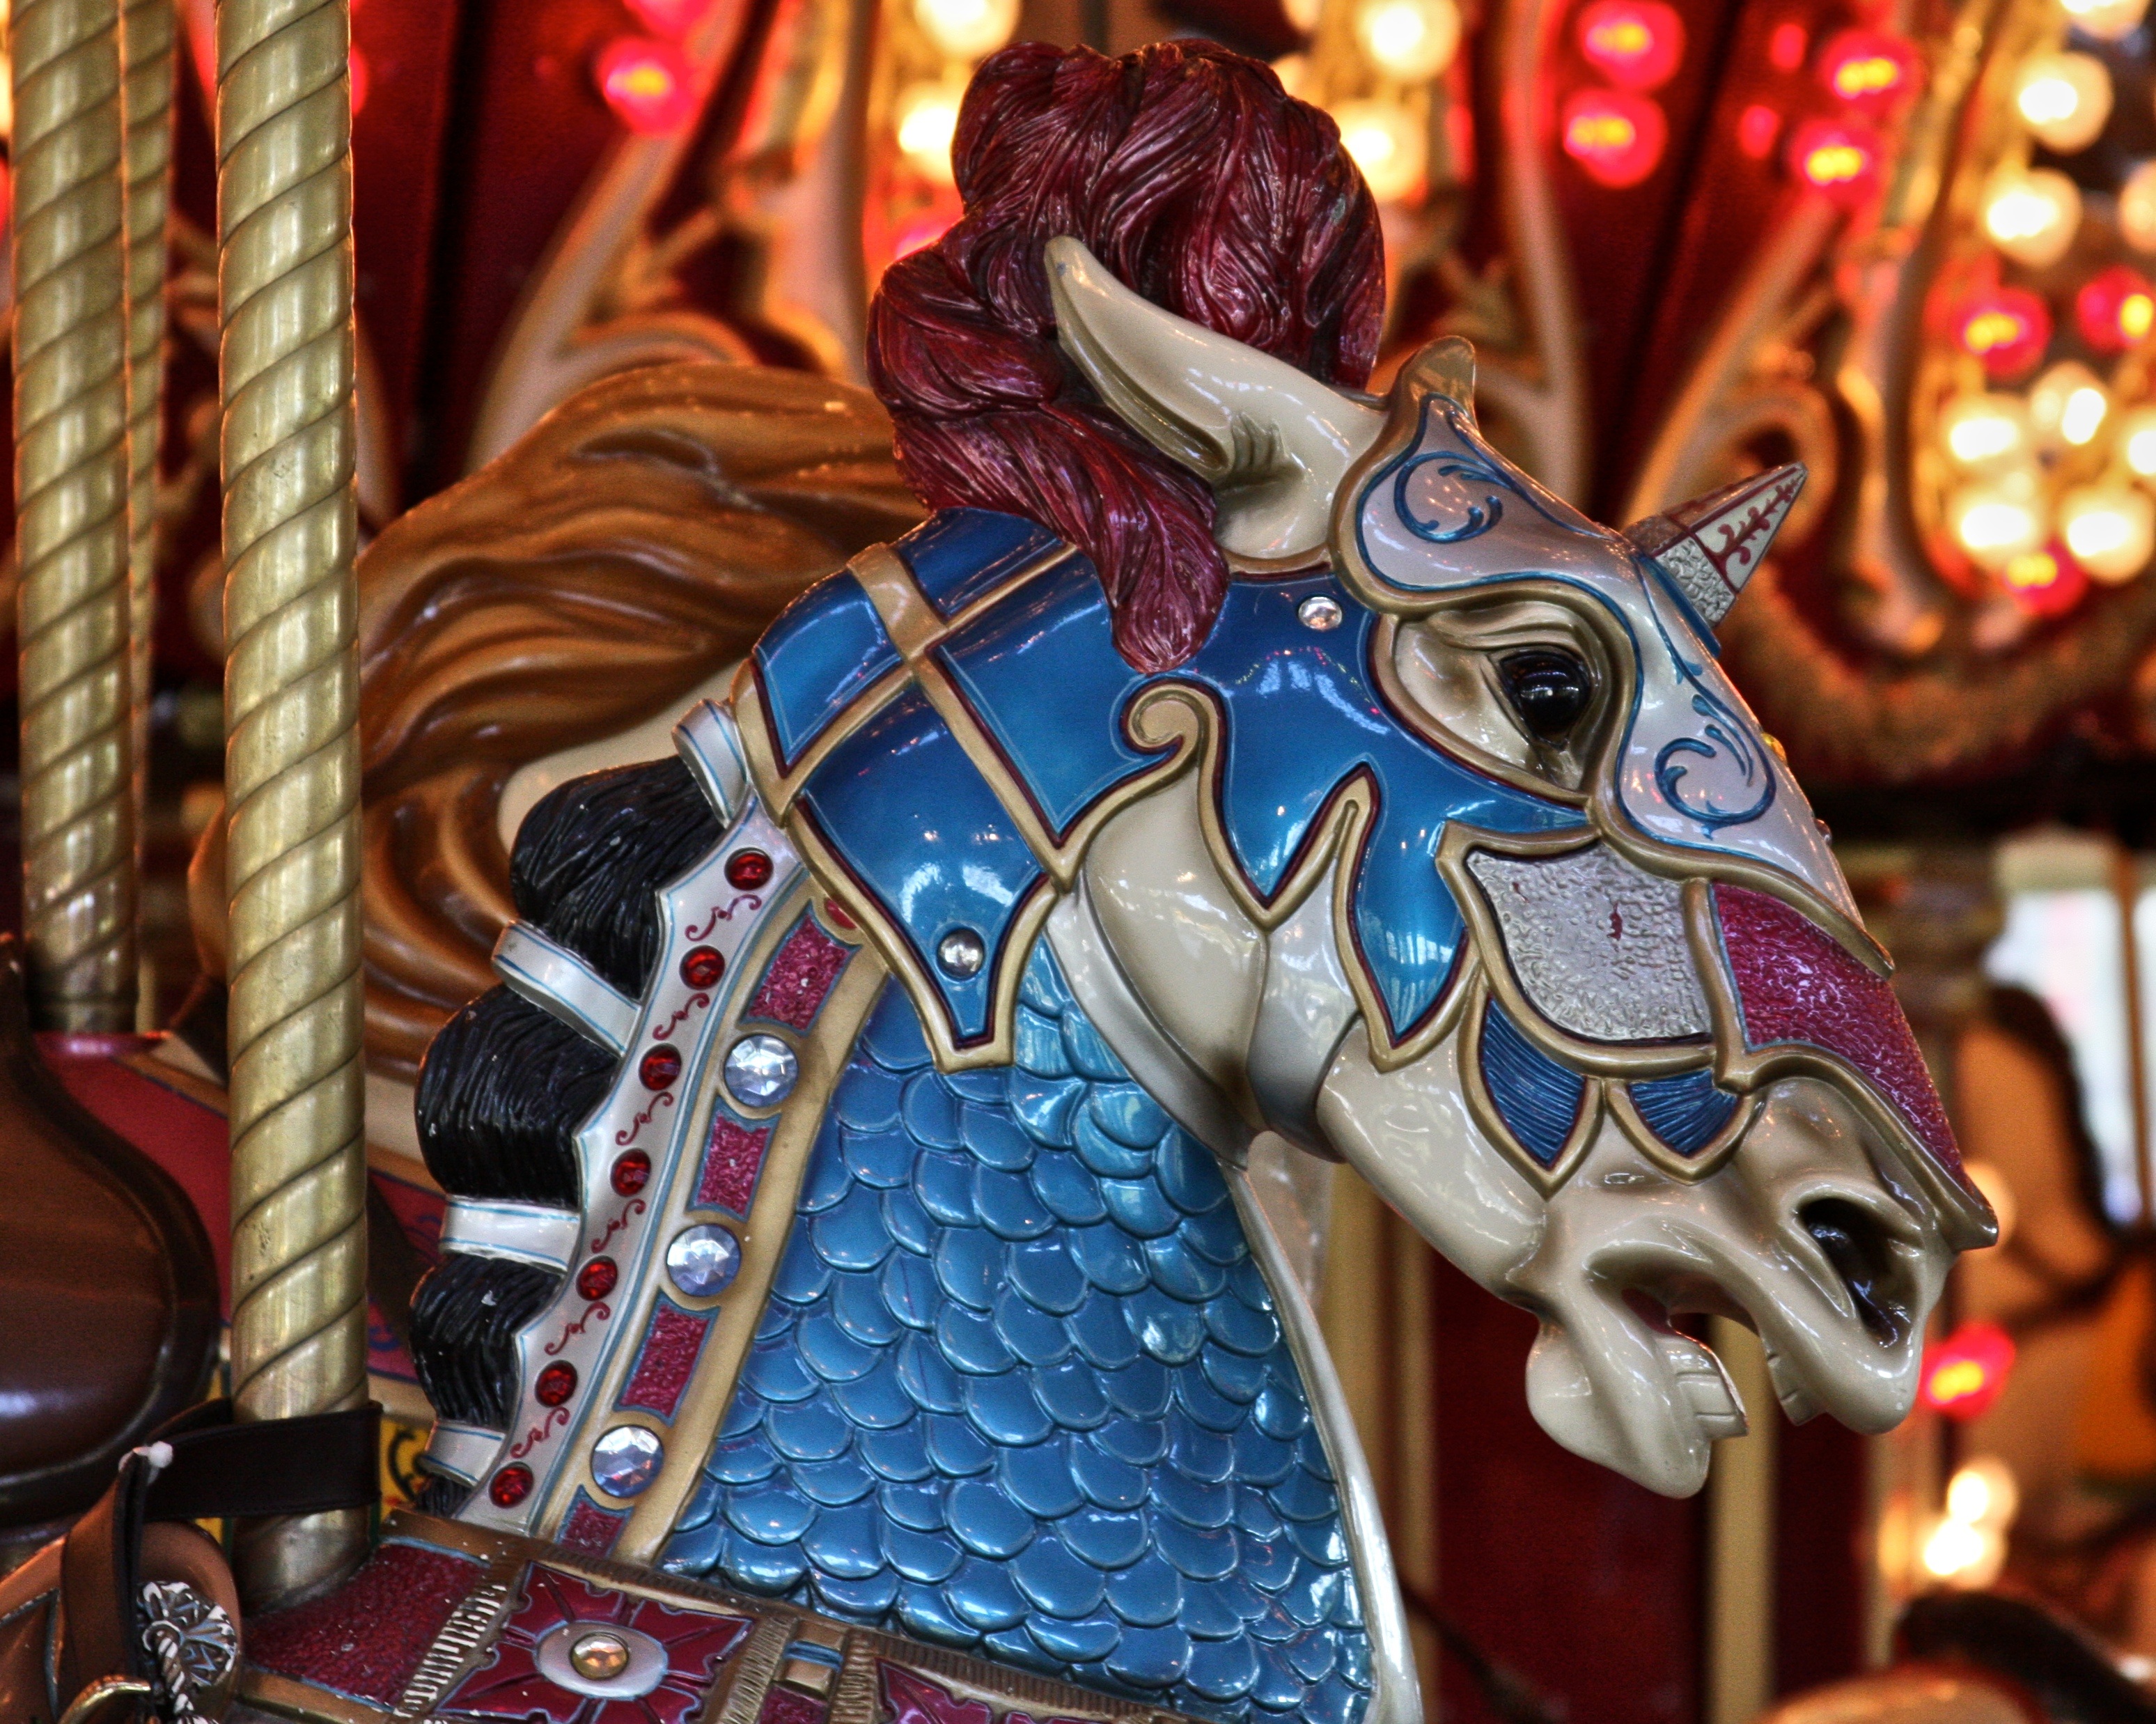
recreation, ferris wheel, carnival, amusement park, horse, park, carousel, blue, temple, ferris, fair, entertainment, merry go round, carnival rides, amusement ride, ferris wheel horse, outdoor recreation, nonbuilding structure